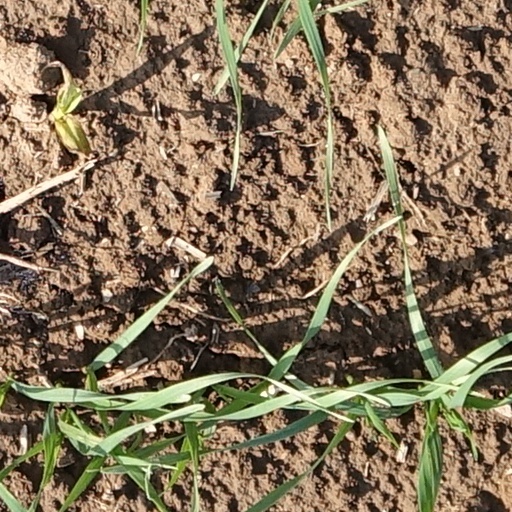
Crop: wheat